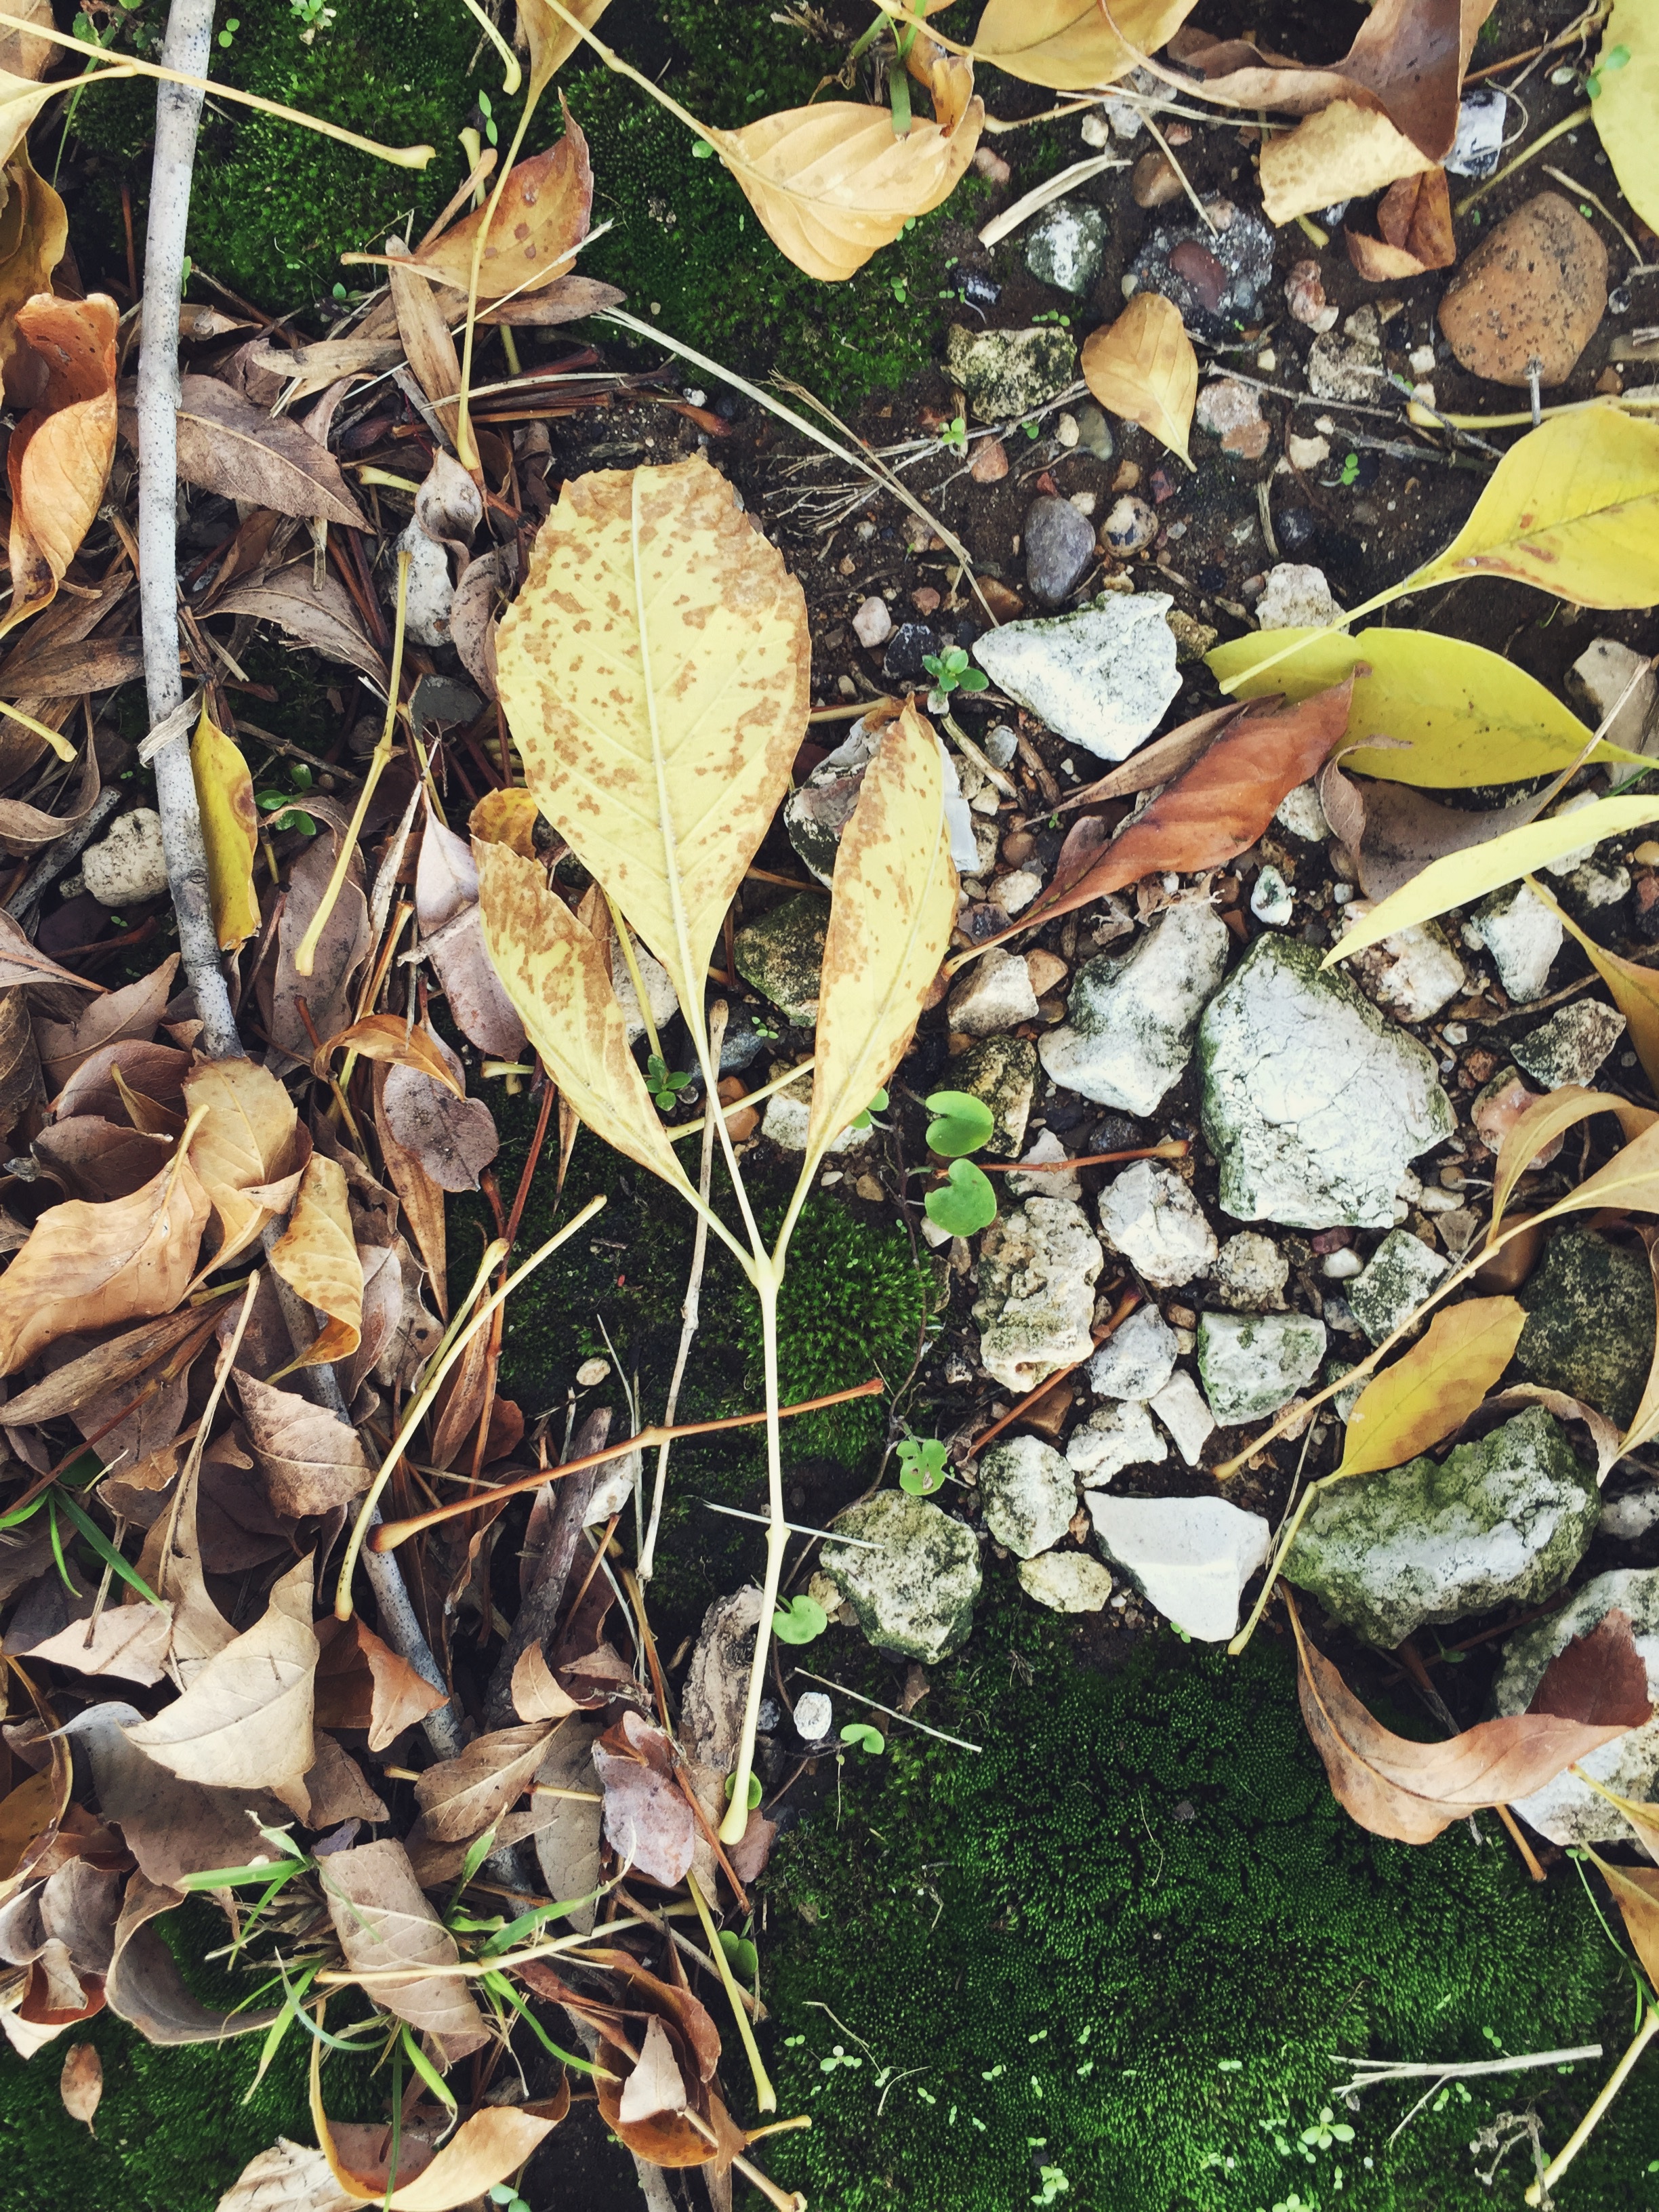
tree, branch, plant, leaf, flower, autumn, botany, flora, season, fauna